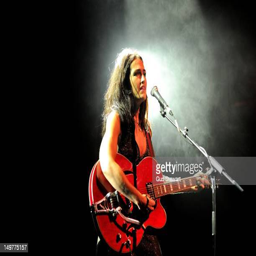
person as person performs on stage for meltdown